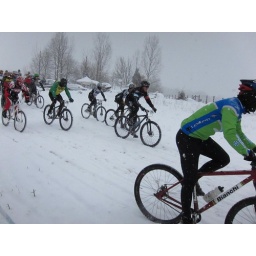
Winter mountain bike racing in Leesburg, VA